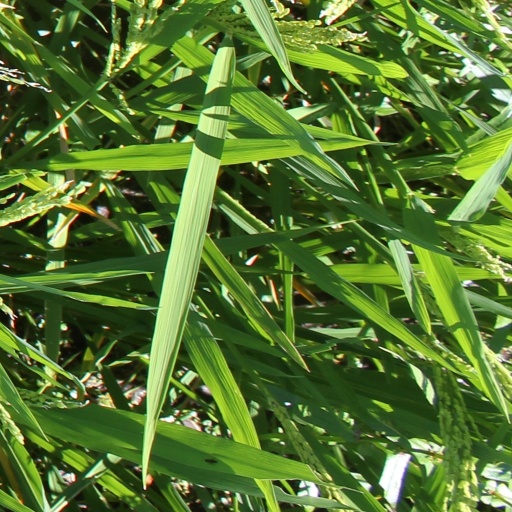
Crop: rice